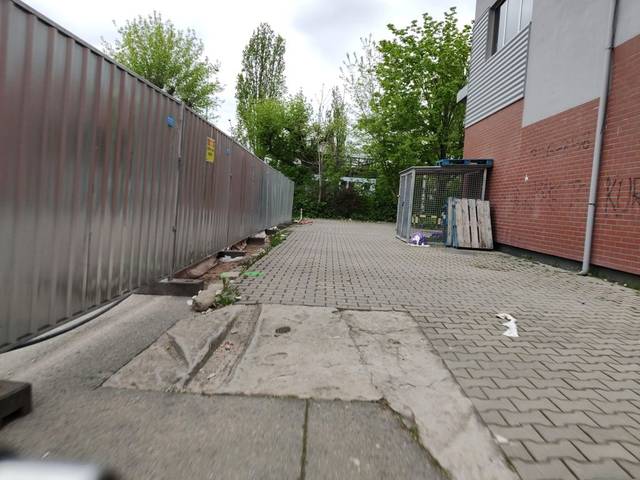
Region: Germany
Coordinates: 51.082, 17.024